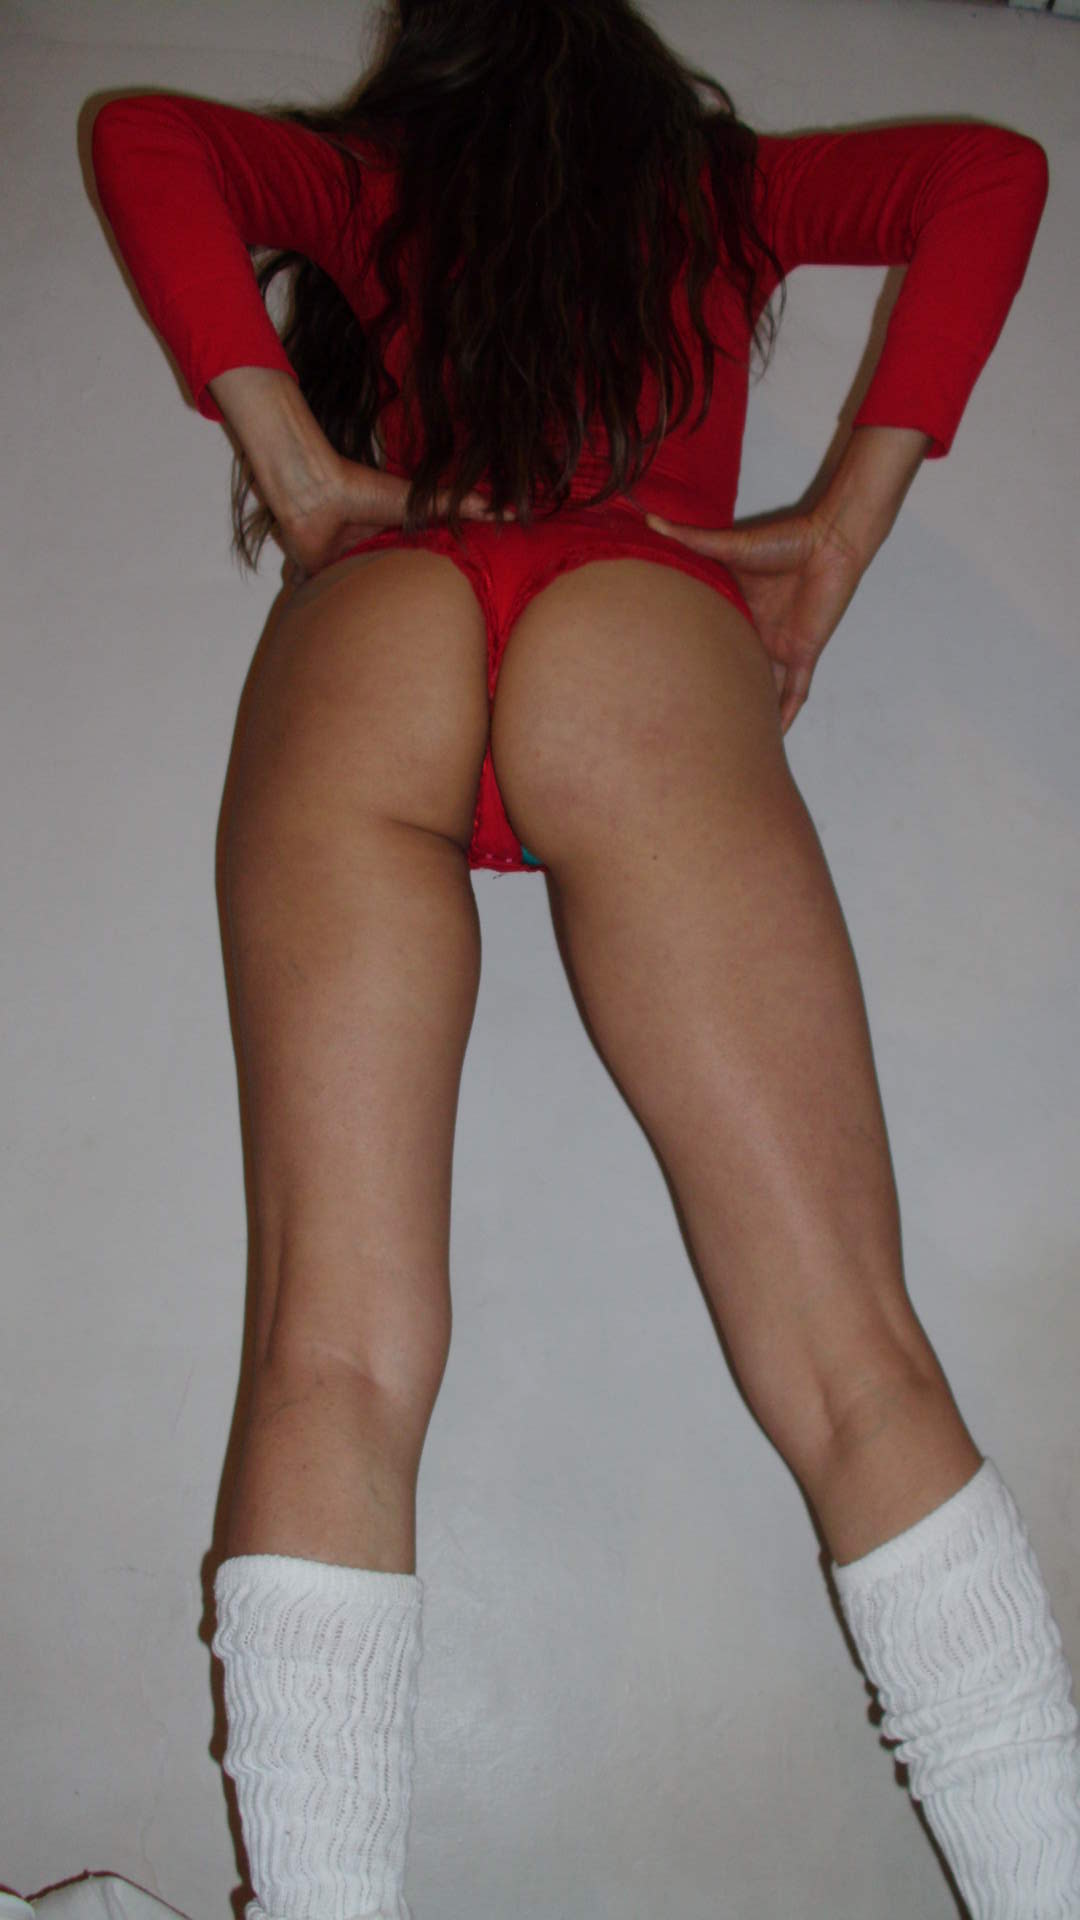
sand, girl, sunshine, woman, hair, summer, leg, model, clothing, muscle, bikini, swimwear, human, body, beauty, sexy, blond, image, young, canary, islands, exposure, abdomen, photo, shoot, thong, positions, sun, tanning, undergarment, free, thigh, knee, calf, hip, foot, fetish model, art model, sock, active undergarment, flesh, lingerie, kneeling, stomach, stocking